HammerFall

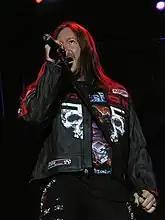
Joacim Cans joined the band in 1996.

All five members played in other bands at the time. Dronjak and Larsson played in "Crystal Age"; Strömblad and Ljungström played in In Flames and Stanne sang for Dark Tranquillity. Both of these bands influenced Swedish melodic death metal. HammerFall was relegated to being a side project of them all for several years. Their concerts were limited mostly to a local music contest named "Rockslaget". The band had few songs of their own and played mostly covers from bands such as Pretty Maids, Judas Priest and Alice Cooper.